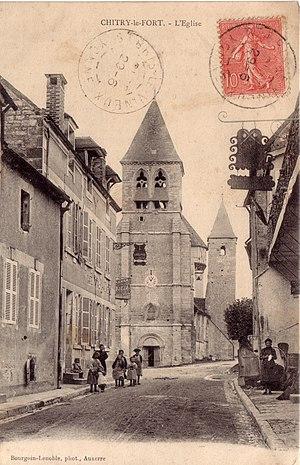
Chitry le fort et son église vue de la grande rue
Chitry est une commune française, située dans le département de l'Yonne en région Bourgogne-Franche-Comté.